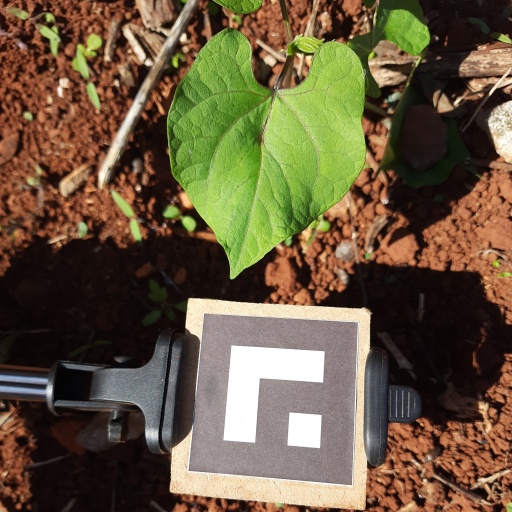
Observations: wavy surface, no eating holes, under sunlight